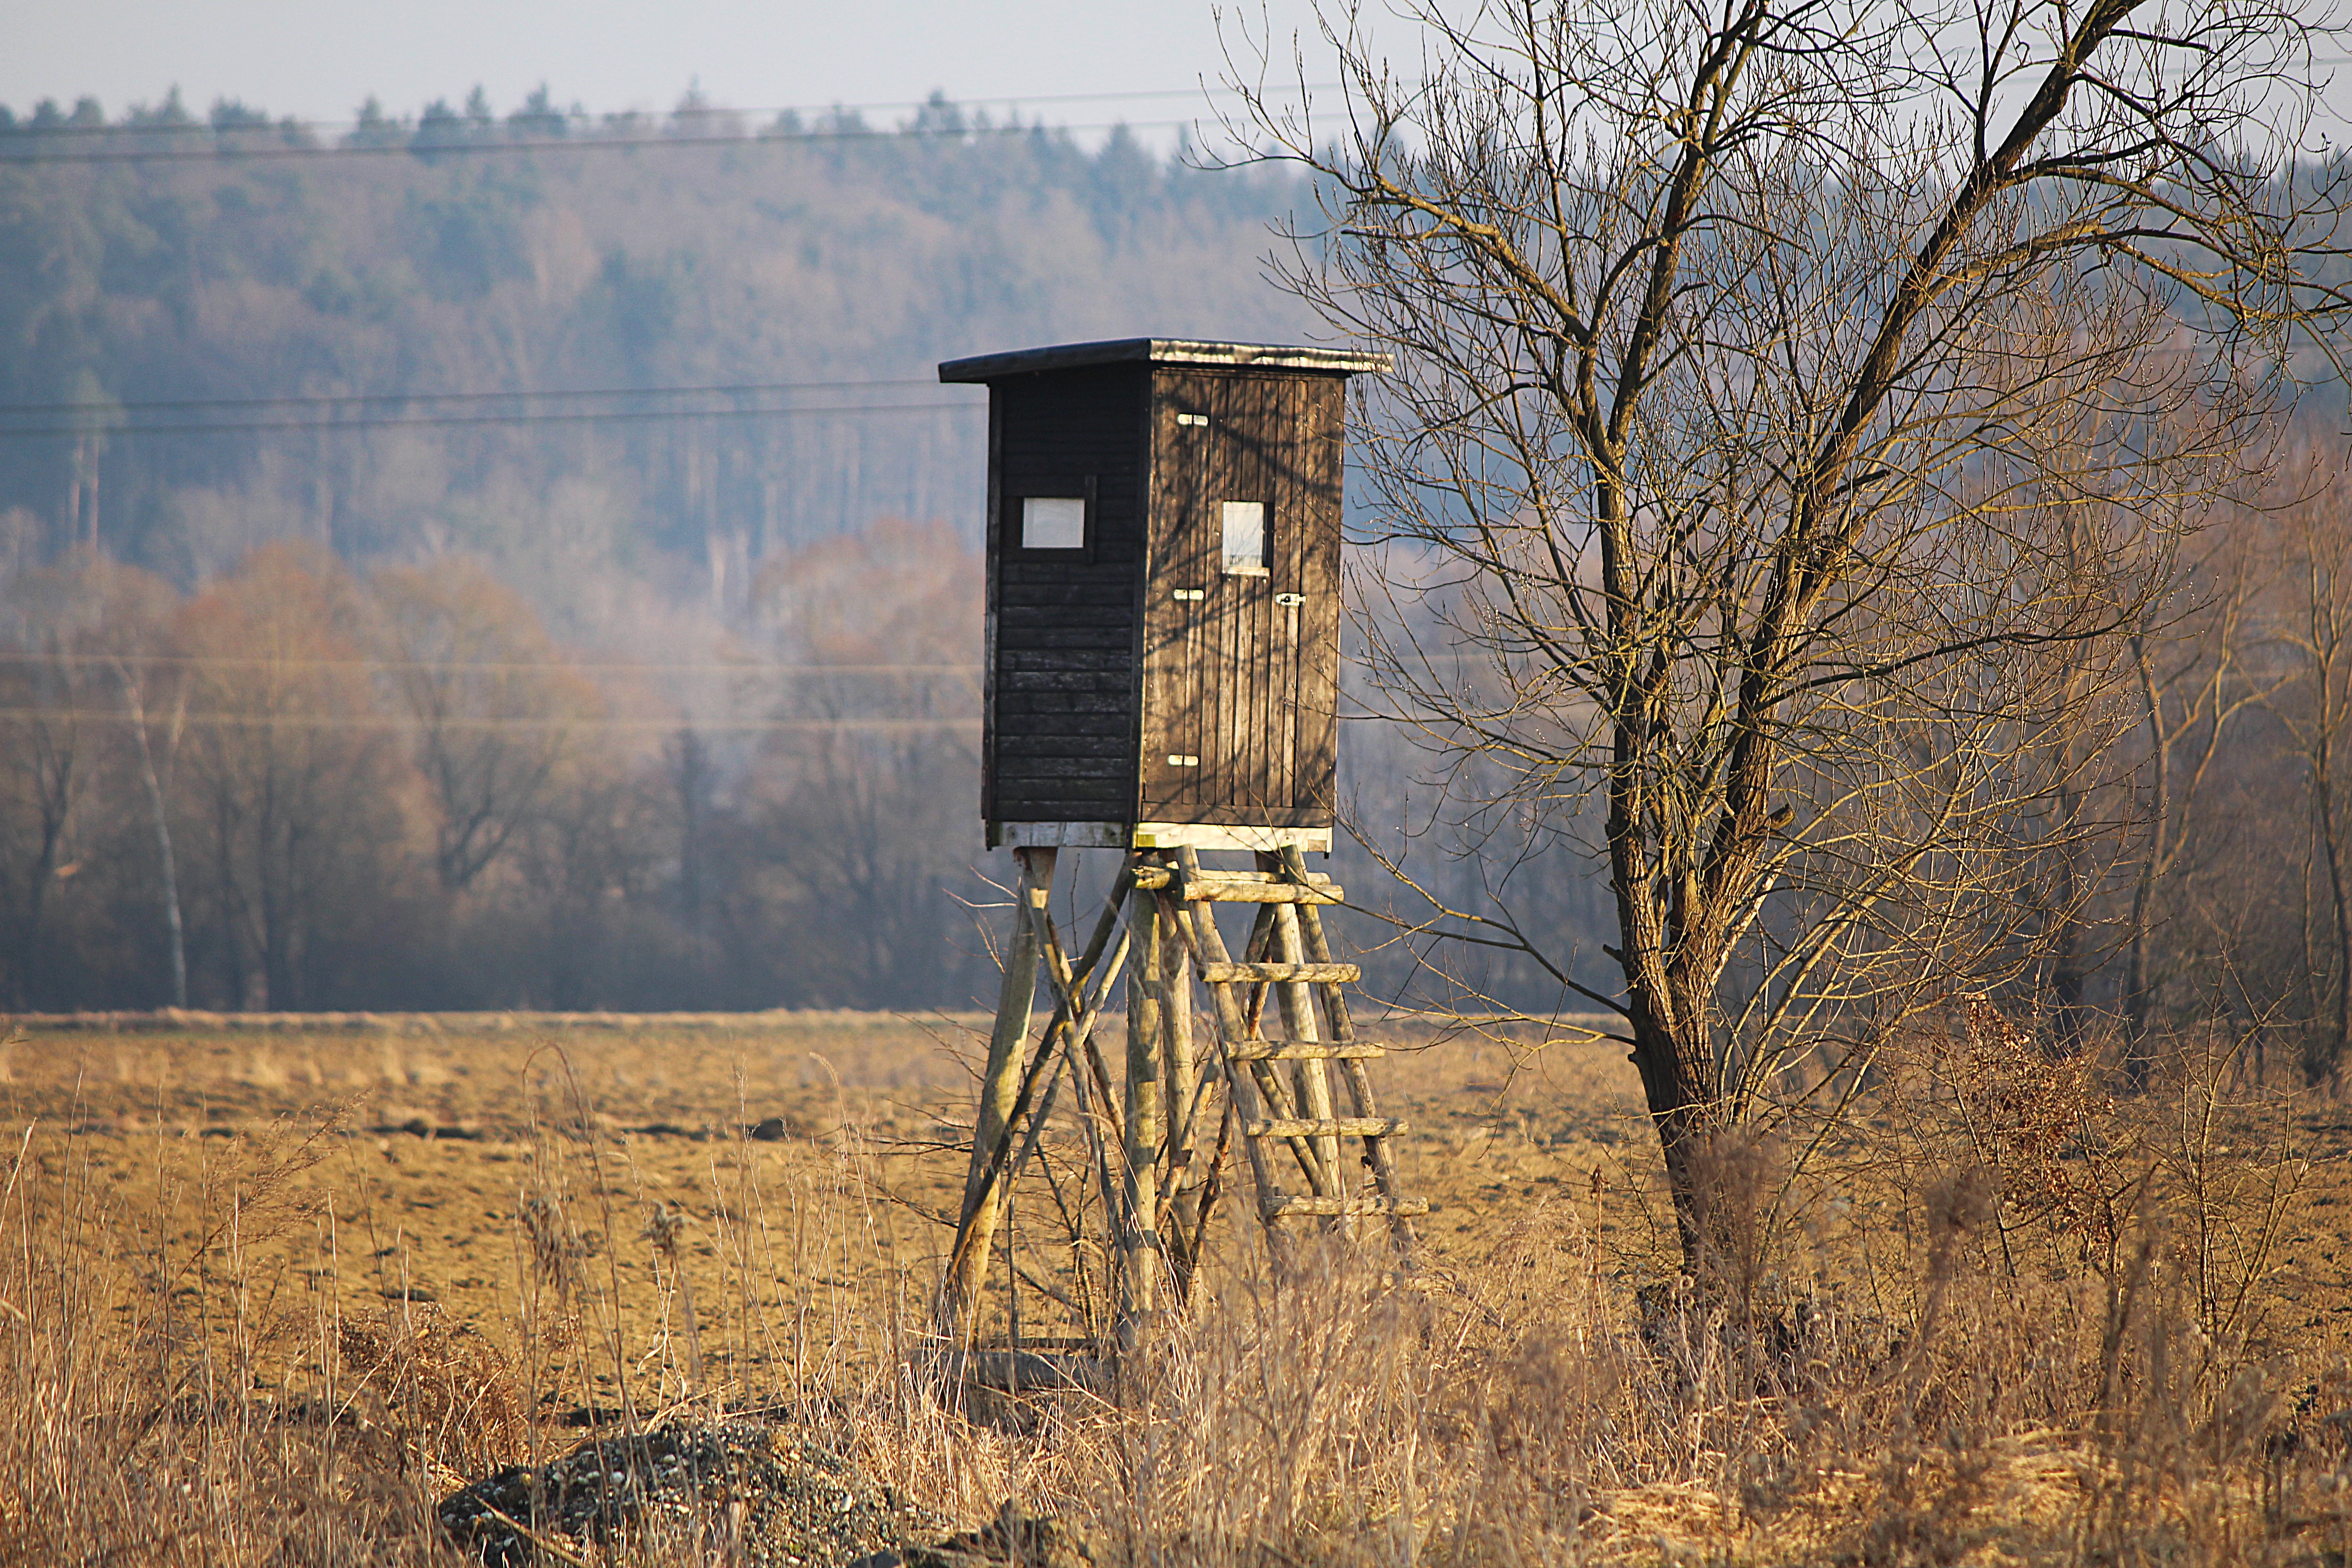
tree, nature, forest, wilderness, winter, wood, prairie, perch, autumn, season, habitat, delight, rural area, hunter was, hunting seat, natural environment